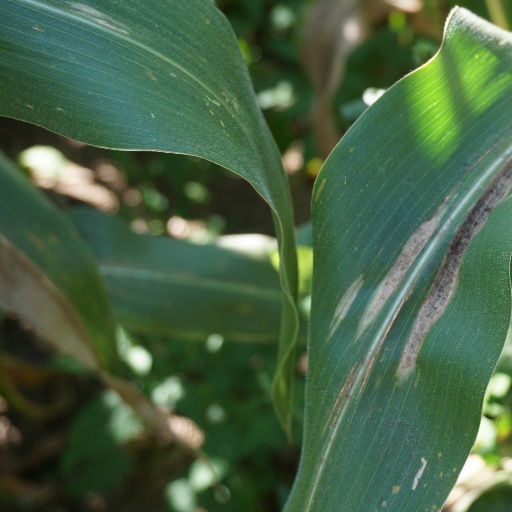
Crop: maize; corn